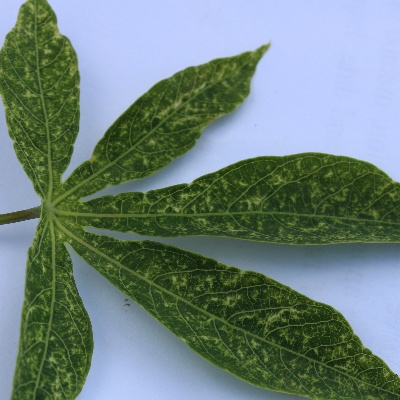
Crop: Cassava
Condition: green mite